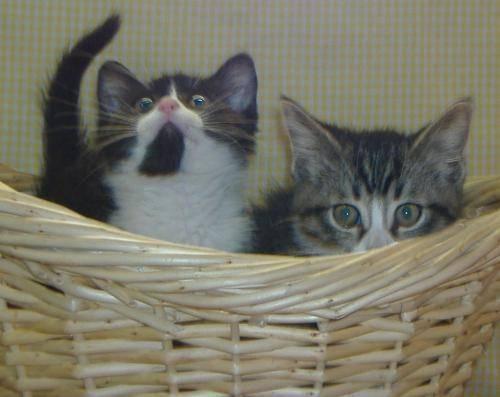
cat